Fly Shoot Dori

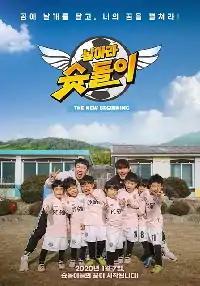
Promotional Poster

Fly Shoot Dori is a South Korean reality show program on KBS. The 1st League of the show used to be one of the Happy Sunday segment and was aired on KBS2. From 2nd to the 6th League, they were aired on .